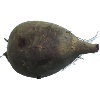
Label: beetroot